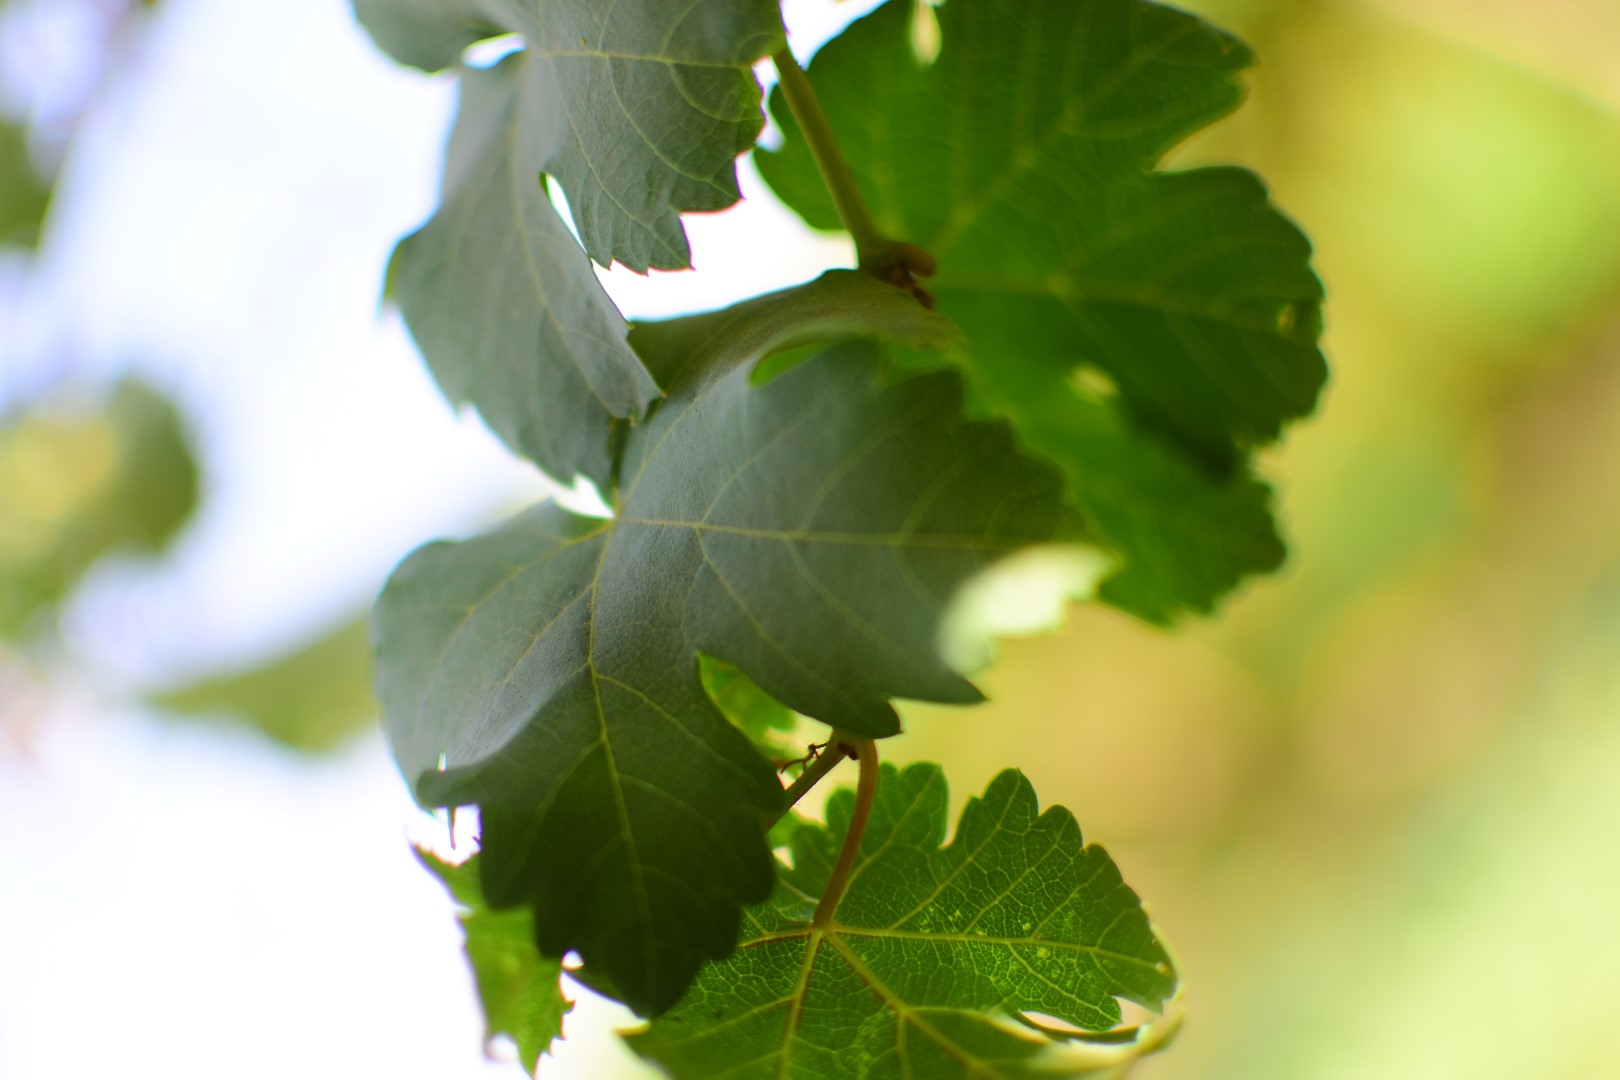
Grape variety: Shdah